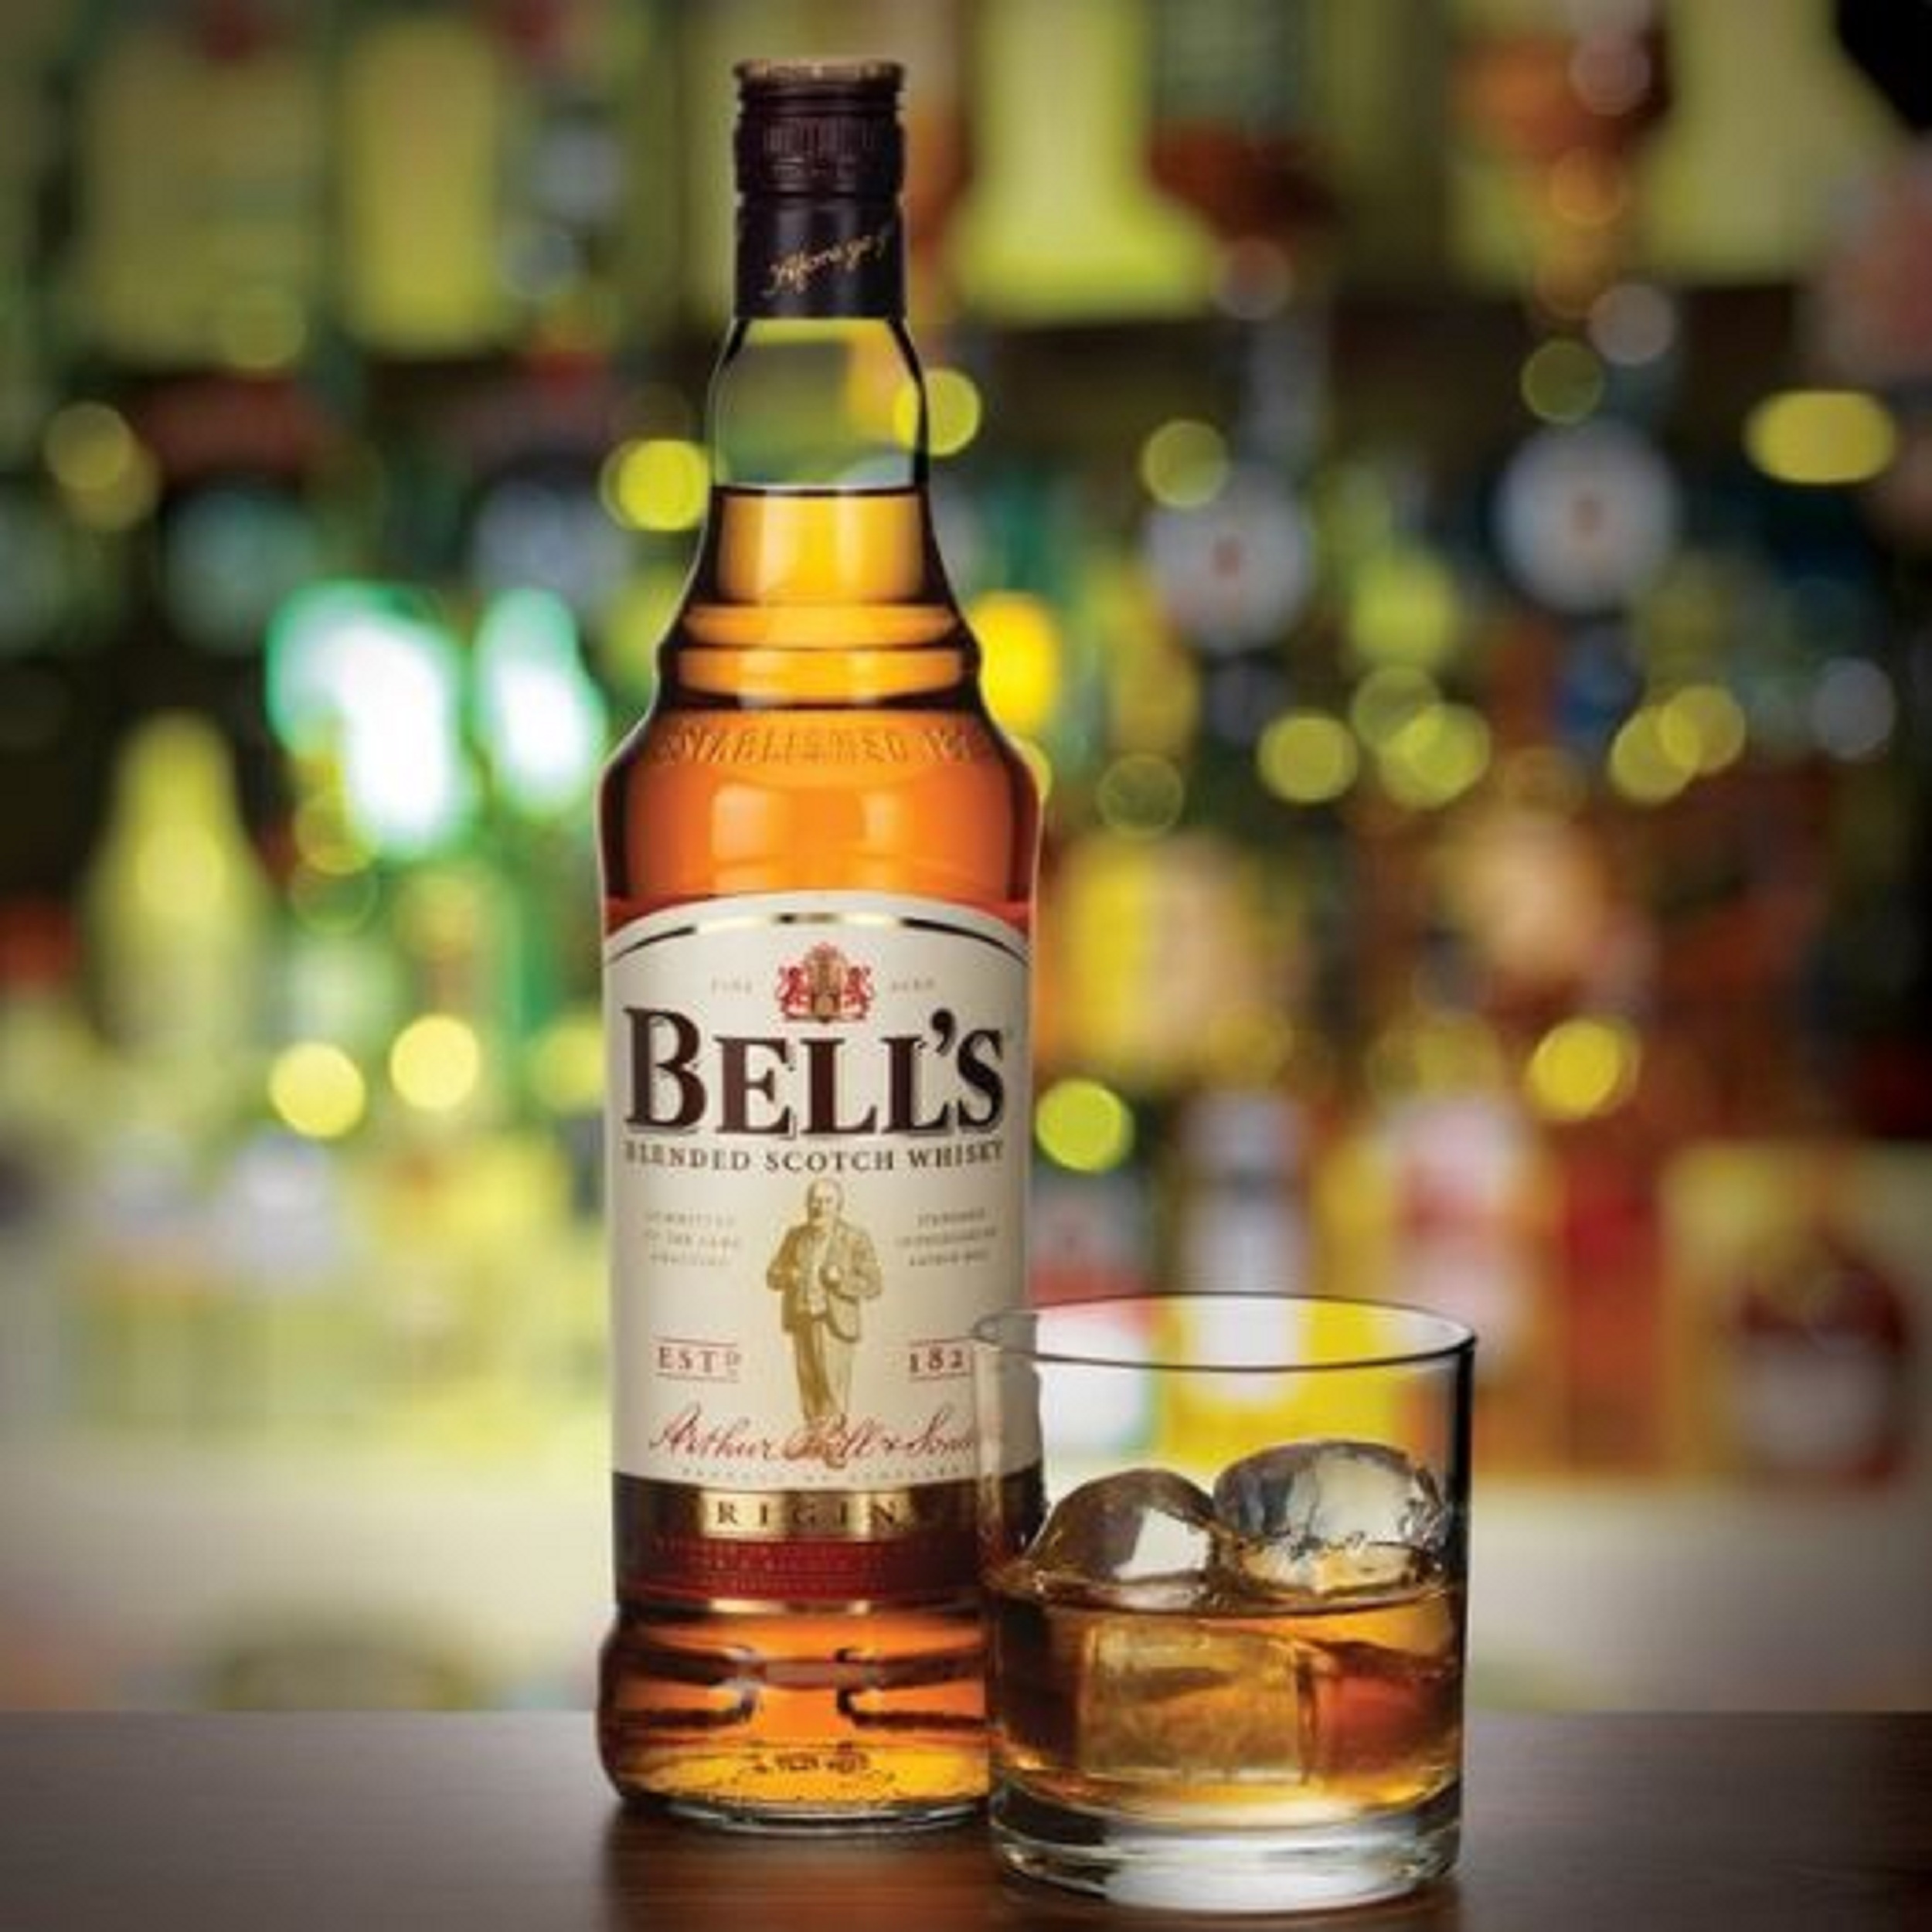
Suntory, whiskey, blanton, bourbon, distilled beverage, liqueur, drink, alcoholic beverage, whisky, bottle, glass bottle, alcohol, beer, scotch whisky, dessert wine